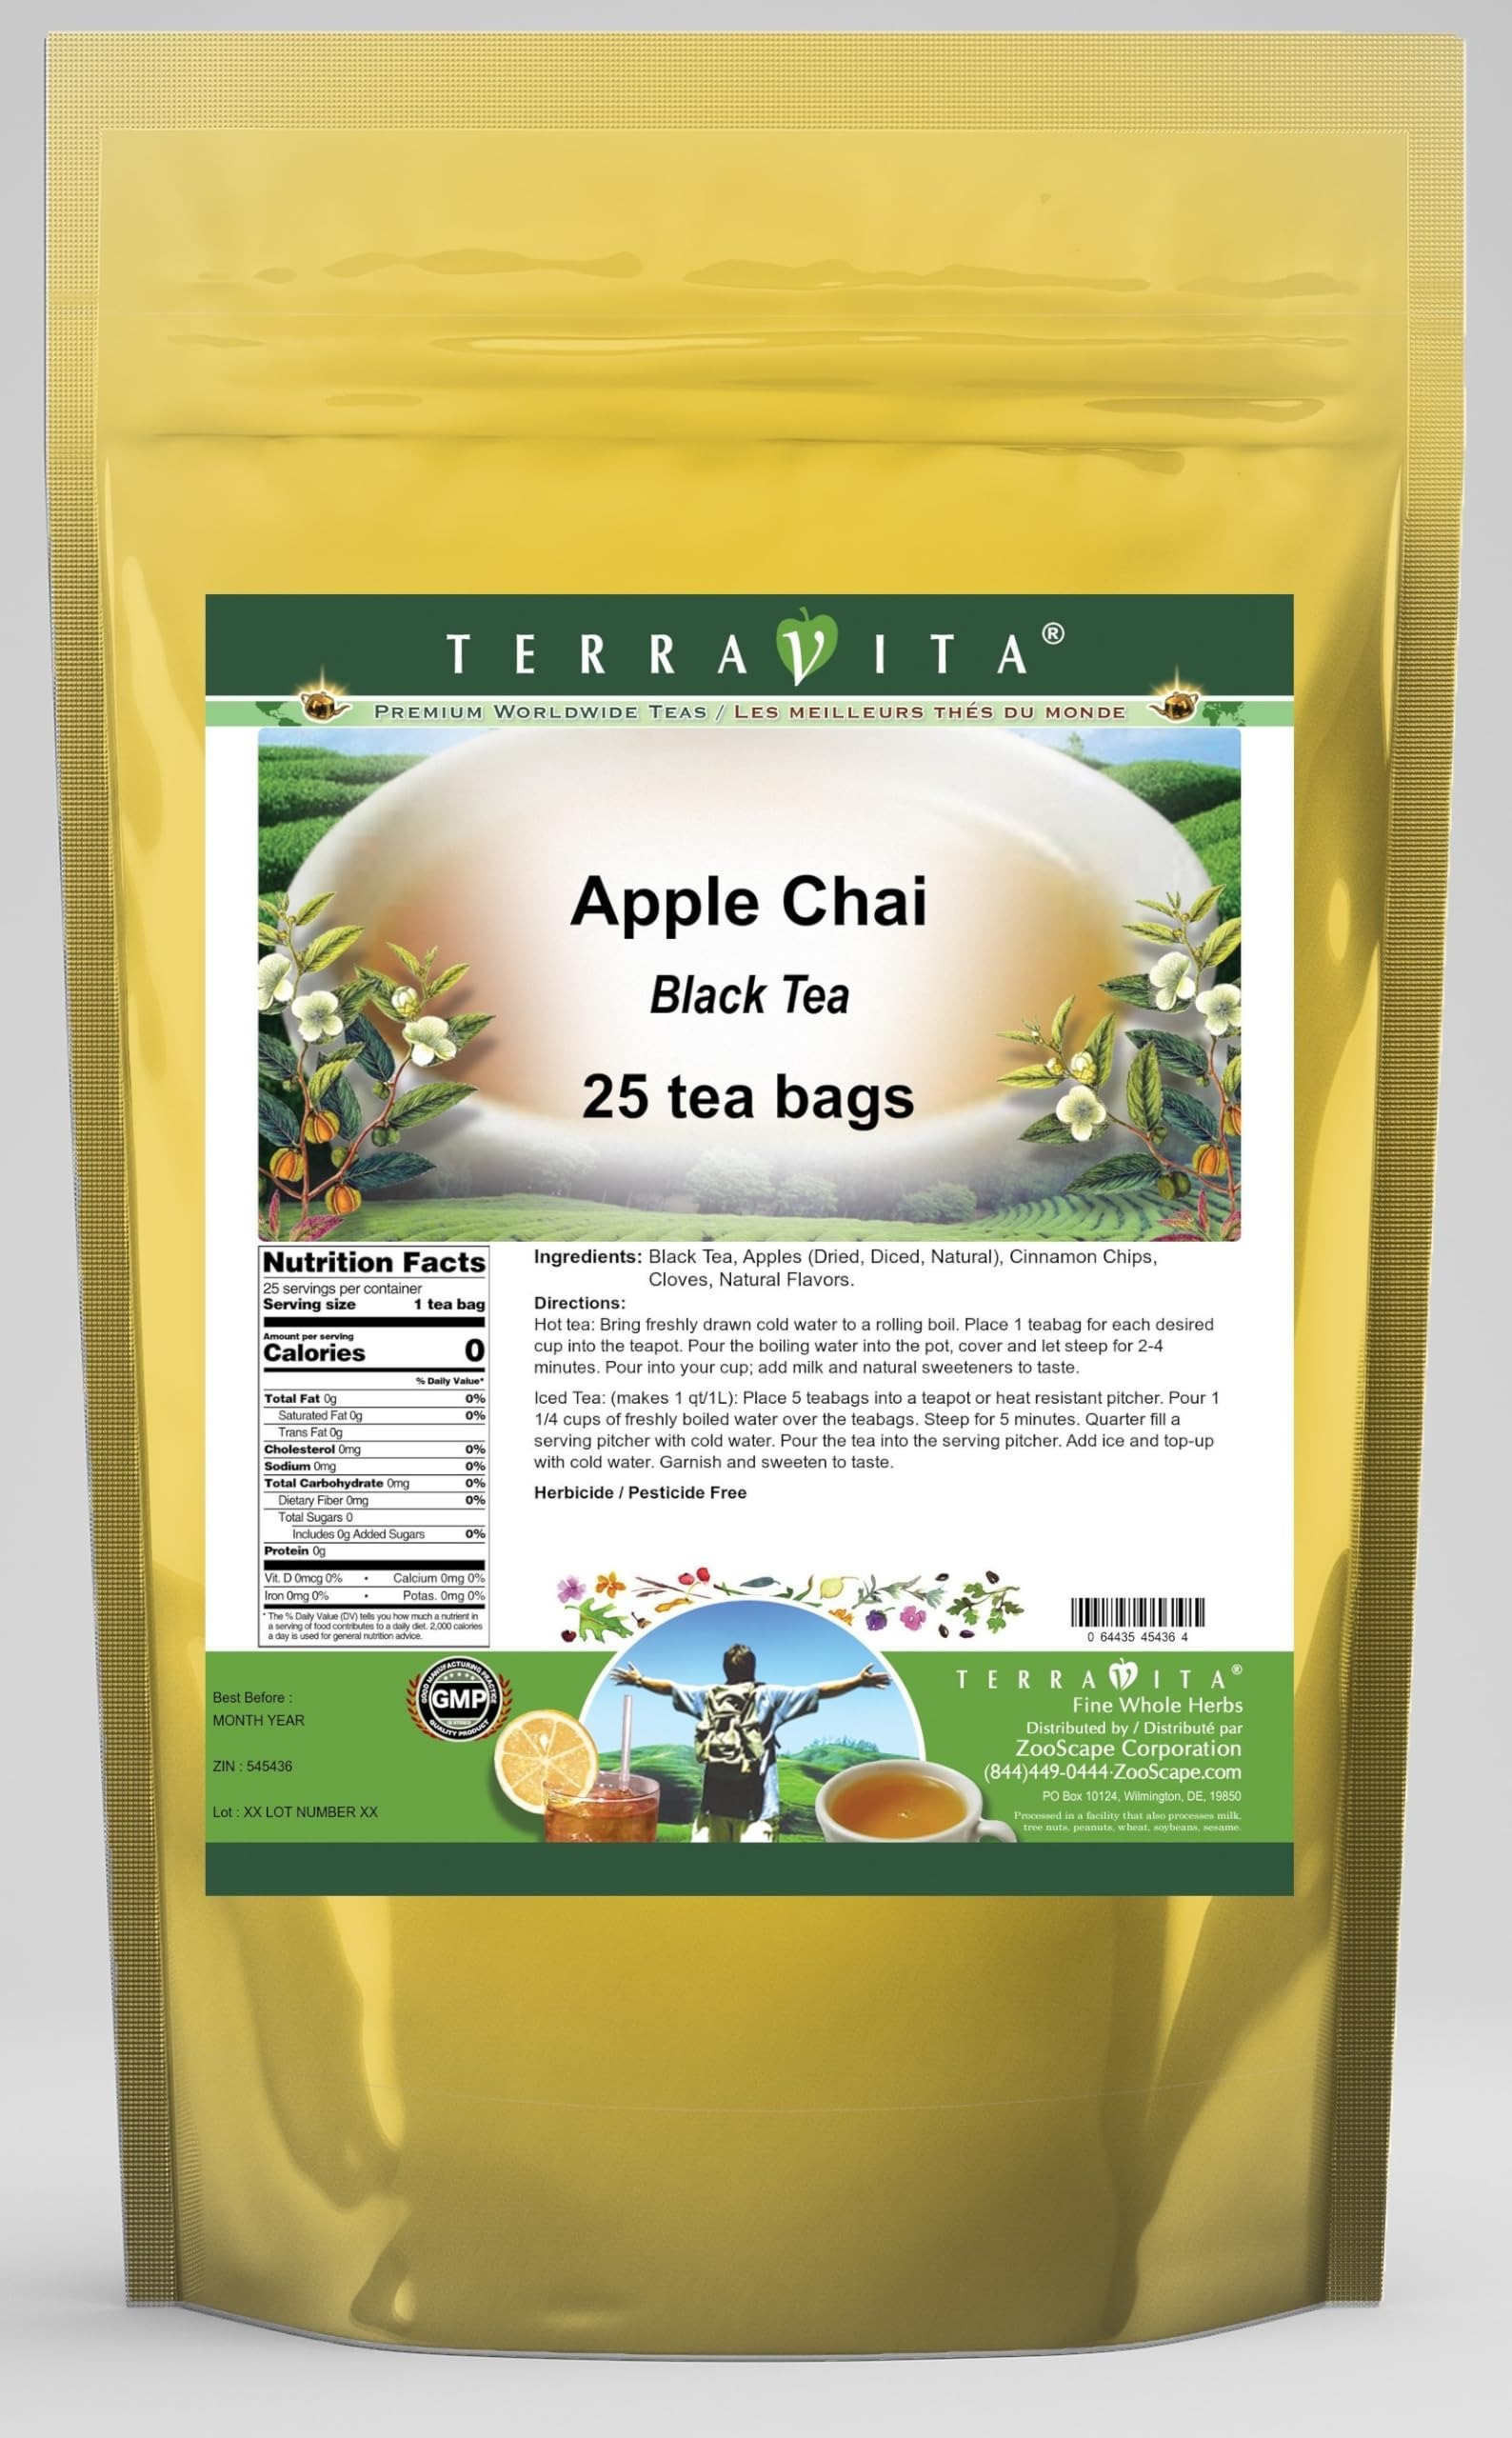
Item Name: Apple Chai Black Tea (25 tea bags, ZIN: 545436) - 2 Pack
Bullet Point 1: Our Apple Chai Black Tea is a tasty flavored Black tea with Apples (Dried, Diced, Natural), Cinnamon Chips and Cloves that has a refreshing taste that will impress you! The unique Apple Chai taste is delicious! - Ingredients: Black tea, Apples (Dried, Diced, Natural), Cinnamon Chips, Cloves and Natural Apple Chai Flavor.
Bullet Point 2: No fillers.
Bullet Point 3: Manufacturer: TerraVita
Bullet Point 4: Size: 25 tea bags
Bullet Point 5: Black Tea Bags - Packed in a convenient upright pouch!
Product Description: Our Apple Chai Black Tea is a tasty flavored Black tea with Apples (Dried, Diced, Natural), Cinnamon Chips and Cloves that has a refreshing taste that will impress you! The unique Apple Chai taste is delicious! - Ingredients: Black tea, Apples (Dried, Diced, Natural), Cinnamon Chips, Cloves and Natural Apple Chai Flavor. - Hot tea brewing method: Bring freshly drawn cold water to a rolling boil. Place 1 teabag for each desired cup into the teapot. Pour the boiling water into the pot, cover and let steep for 2-4 minutes. Pour into your cup; add milk and natural sweeteners to taste. - Iced tea brewing method: (to make 1 liter/quart): Place 5 teabags into a teapot or heat resistant pitcher. Pour 1 1/4 cups of freshly boiled water over the teabags. Steep for 5 minutes. Quarter fill a serving pitcher with cold water. Pour the tea into the serving pitcher. Add ice and top-up with cold water. Garnish and sweeten to taste. - TerraVita is an exclusive line of premium-quality, natural source products that use only the finest, purest and most potent ingredients found around the world. TerraVita is hallmarked by the highest possible standards of purity, potency, stability and freshness. All of our products are prepared with the highest elements of quality control, from raw materials through the entire manufacturing process, up to and including the moment that the bottles or bags are sealed for freshness and shipped out to you. Our highest possible standards are certified by independent laboratories and backed by our personal guarantee. - TerraVita exists to meet and ensure your family's health and wellness without the harmful effects of chemicals and health products. We strive to make all of our products affordable and reliable and are constantly searching the market to maintain ou
Value: 50.0
Unit: Count

Price: 32.2